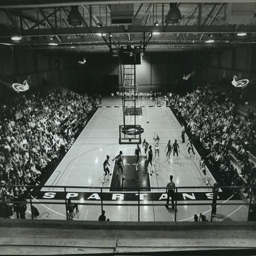
a crowd of about 1,500 showed up to watch as american football team